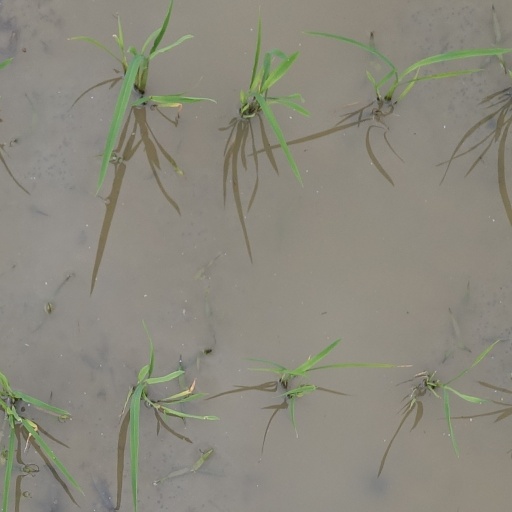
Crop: rice